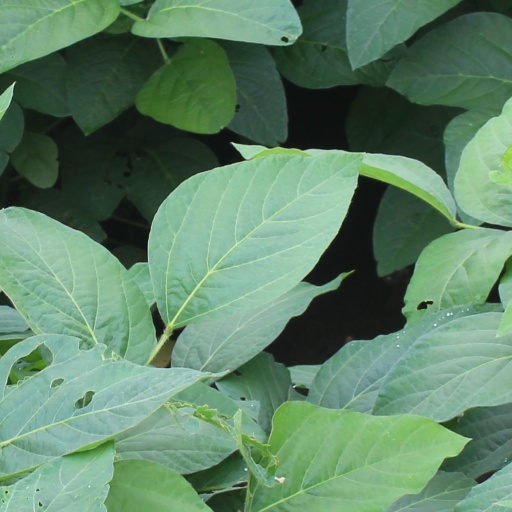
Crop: soybean